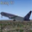
Label: airplane